2022–2023 Pentagon document leaks

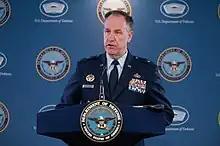
Pentagon Press Secretary Air Force Brig. Gen. Pat Ryder conducts a press briefing about the incident at the Pentagon, April 13, 2023.

The documents leak began a diplomatic crisis between the U.S. and the Five Eyes, with officials in the United Kingdom, Belgium, Germany, the United Arab Emirates, and Ukraine questioning the U.S. as to how the documents surfaced online. U.S. officials told allies that the Biden administration was investigating the leak. Wendy Sherman, the Deputy Secretary of State, has been tapped to lead the diplomatic response to the leak. U.S. Secretary of Defense Lloyd Austin stated that "We will continue to investigate and turn over every rock until we find the source of this and the extent of it."